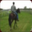
Label: horse